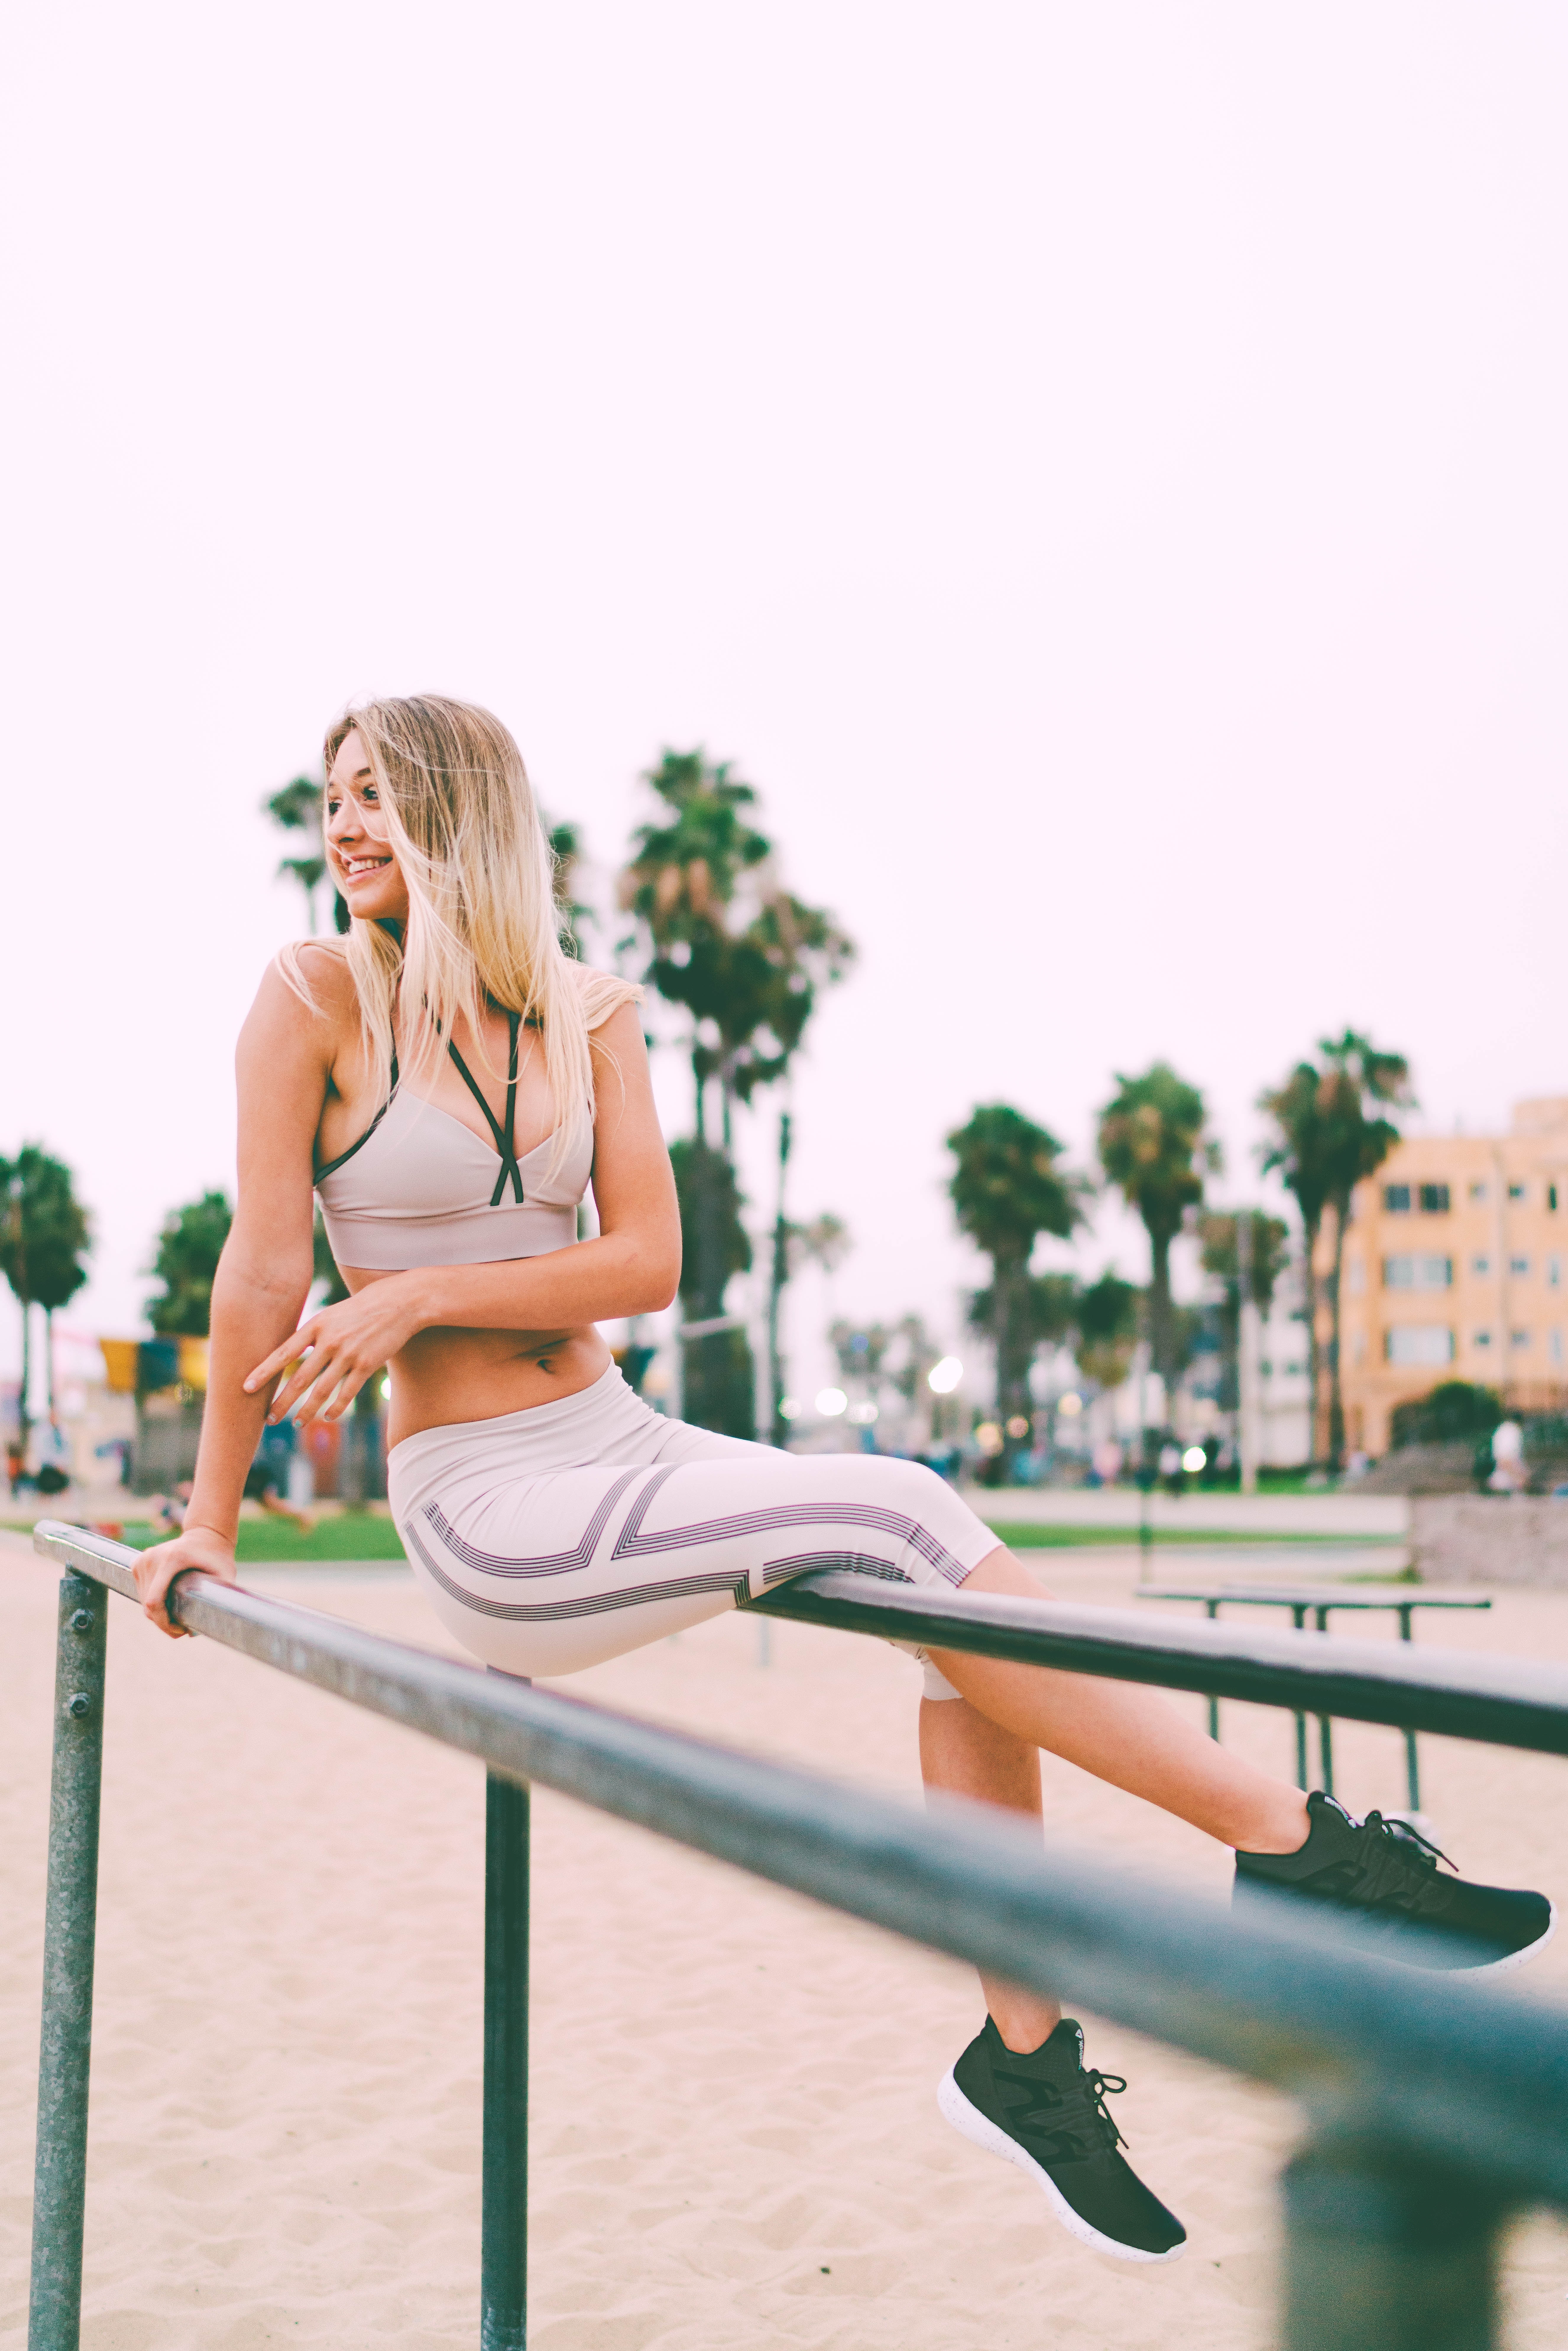
shoe, girl, photography, summer, vacation, sitting, leisure, fun, footwear, photograph, joint, photo shoot